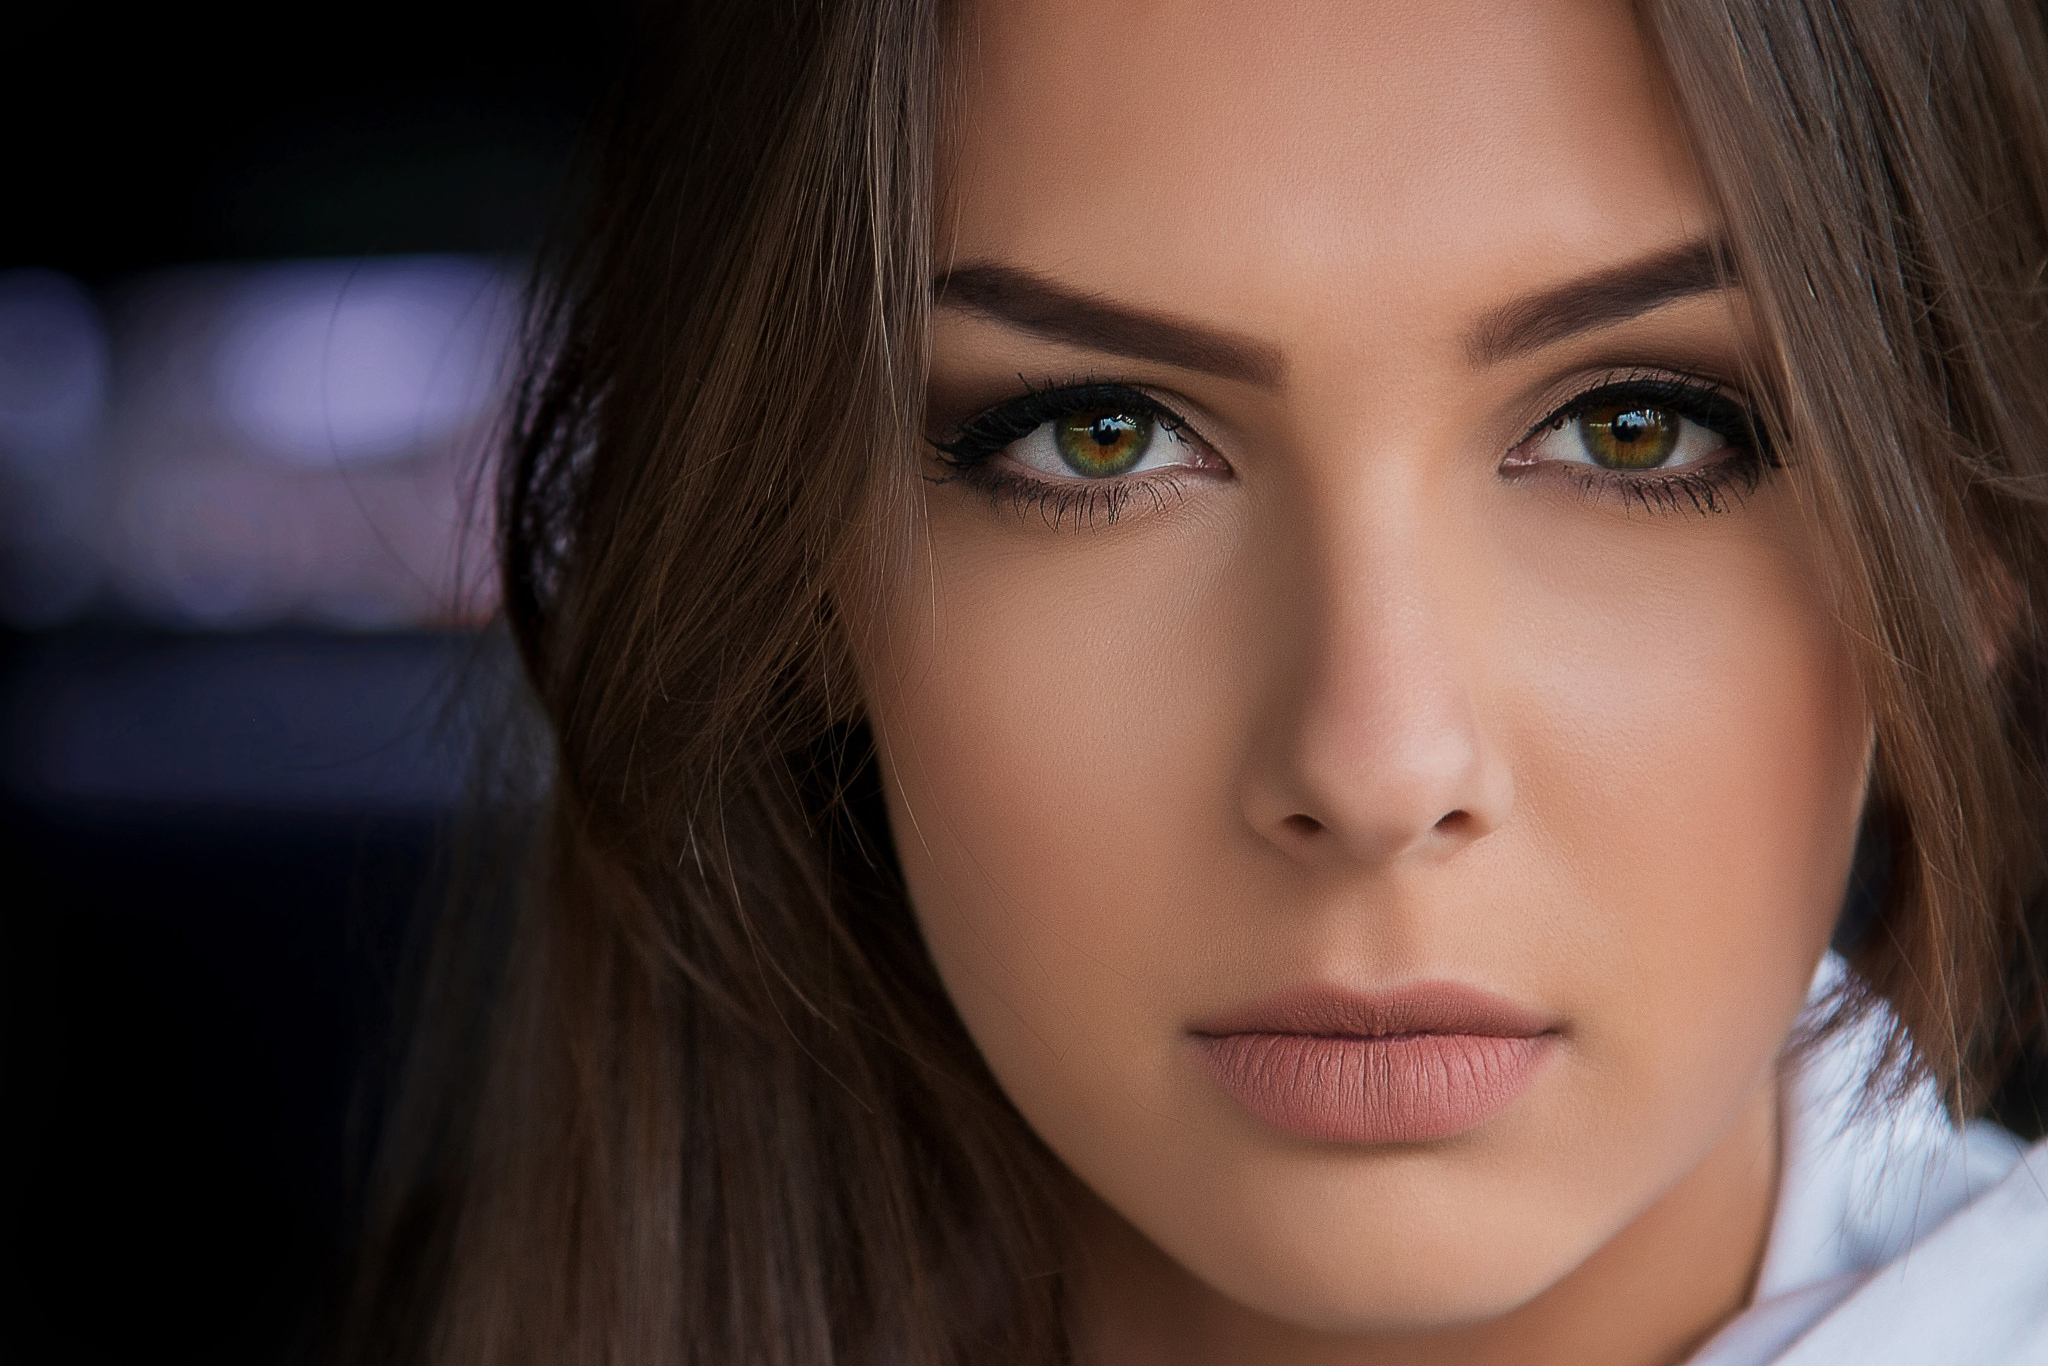
Gender: women